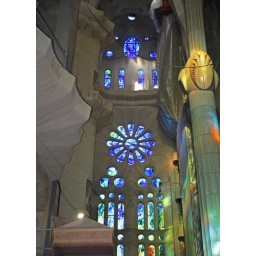
Stained glass windows with blue as the predominant colour in one of the aisles of the Sagrada Familia.